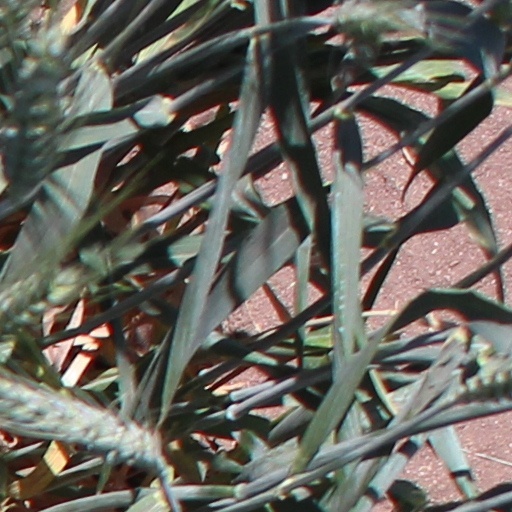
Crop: wheat